Aristocracy of Norway

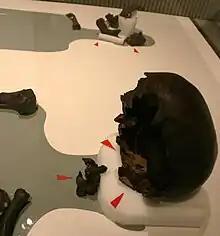
Oseberg skeletal remains of an aristocrat and perhaps her female servant or slave.

Archaeological examination of graves of the Early Iron Age (c. 400 BCc. AD 500) has revealed three distinct social strata. Ordinary farmers were cremated and buried in simple, flat graves. (Whilst this sort of burial had existed in the Bronze Age, too, the cremation part was a recently imported custom from Continental Europe—and not imposed on ordinary farmers in particular.) Grand farmers and aristocrats were buried together with grave goods, while chieftains were buried in mounds. Grave goods of this age are dominated by iron artefacts.